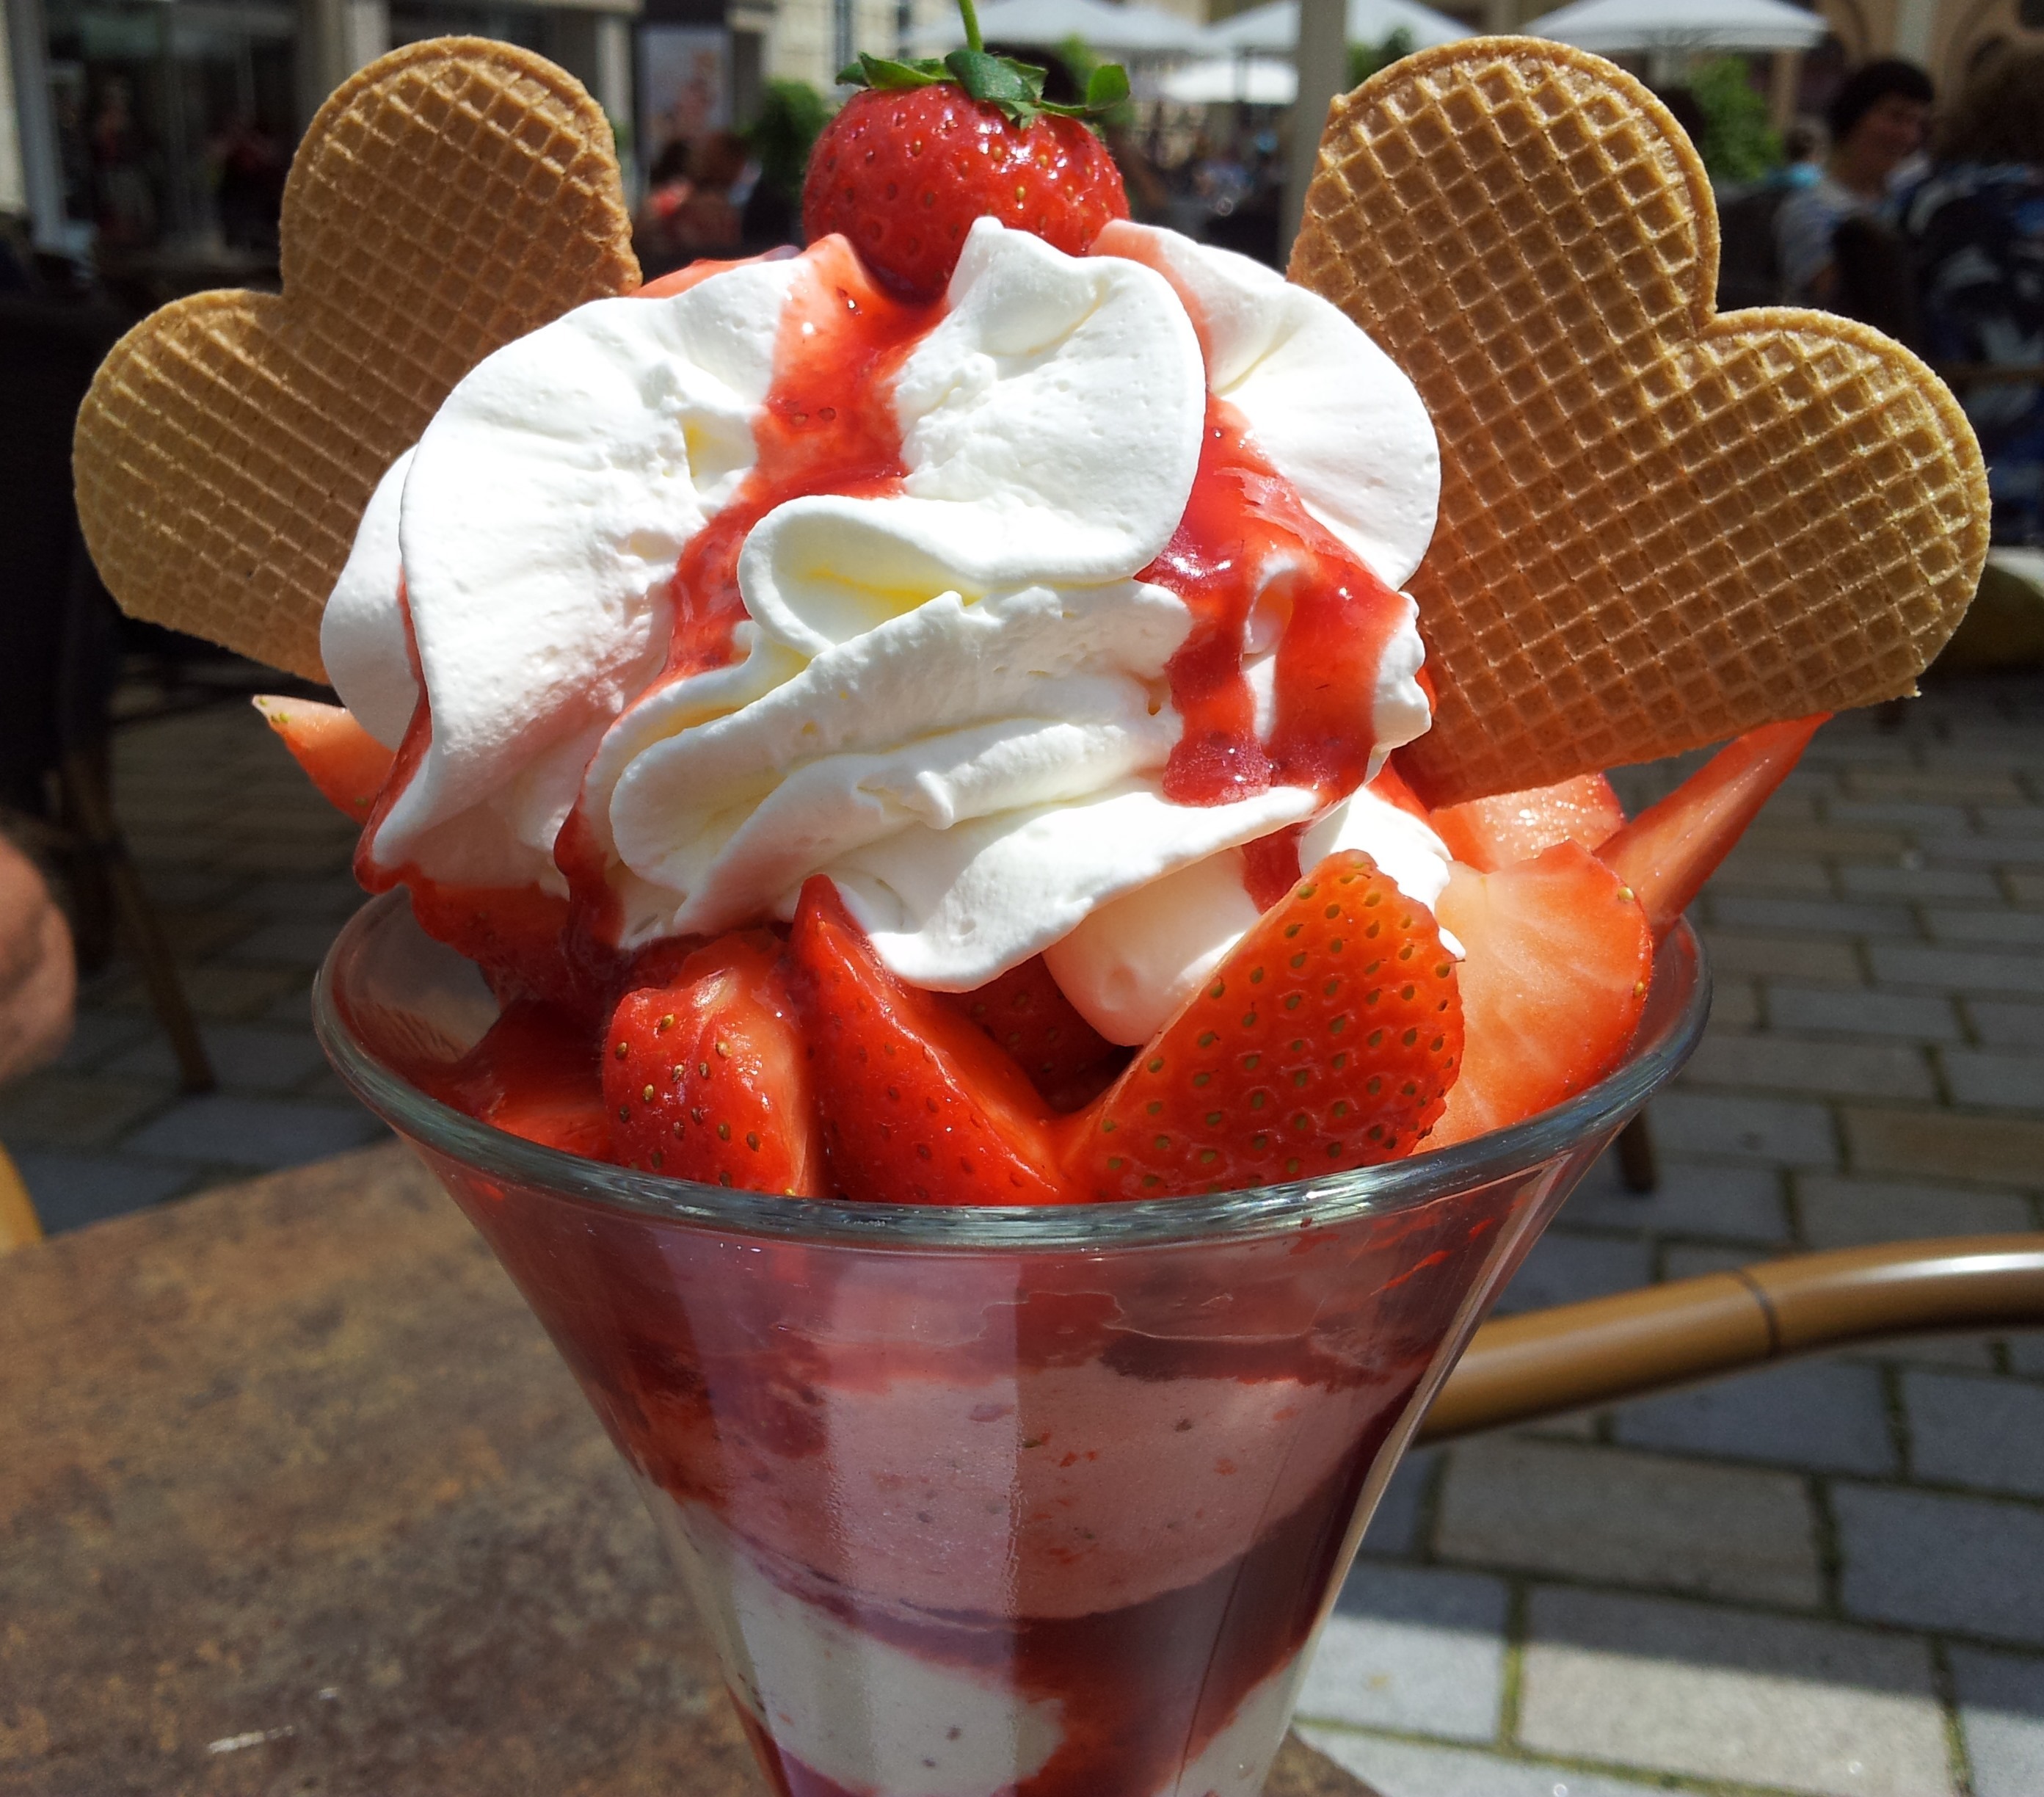
plant, fruit, ice, meal, food, produce, drink, breakfast, ice cream, dessert, cuisine, cream, dairy product, strawberry, whipped cream, strawberries, ice cream sundae, milkshake, parfait, sundae, frozen yogurt, pavlova, peach melba, strawberry cup